W. P. M. Kennedy

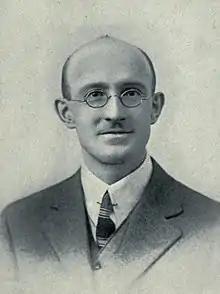
Kennedy

William Paul McClure Kennedy (January 8, 1879August 12, 1963) was a Canadian historian and legal scholar.